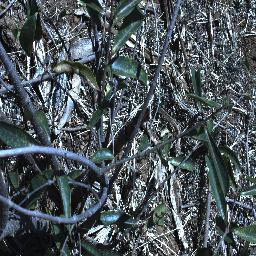
Label: rubber_vine